Yonge Eglinton Centre

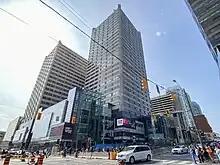
The towers of the Yonge Eglinton Centre

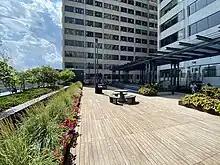
Rooftop patio

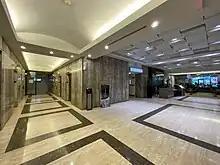
Office lobby

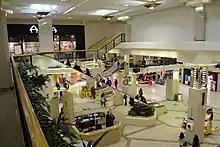
Arcade before renovation

Yonge Eglinton Centre is a complex comprising two office buildings situated on the northwest corner of Yonge and Eglinton in Toronto, Ontario, Canada, along with a small shopping concourse. It is located across the street from Canada Square and, at the time of its construction, was one of only a few large office towers north of Bloor Street. It is connected via an underground tunnel to Eglinton subway station.